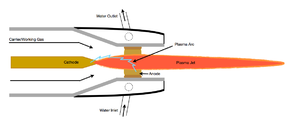
Coupe schématique transversale d'une torche à plasma (non-transferred DC plasma torch) montrant la cathode pointue et l'anode annulaire. Les entrées et sorties du système de refroidissement par eau sont notées au dessus et dessous de la tête de la torche. Rem
Une torche à plasma est un type de source plasma pouvant générer une post-décharge, c'est-à-dire entraîner un gaz ionisé et excité dans une région située au-delà de l'espace inter-électrodes. Cette post-décharge est généralement utilisée dans des applications de traitement de surface ou traitement ultime des déchets.